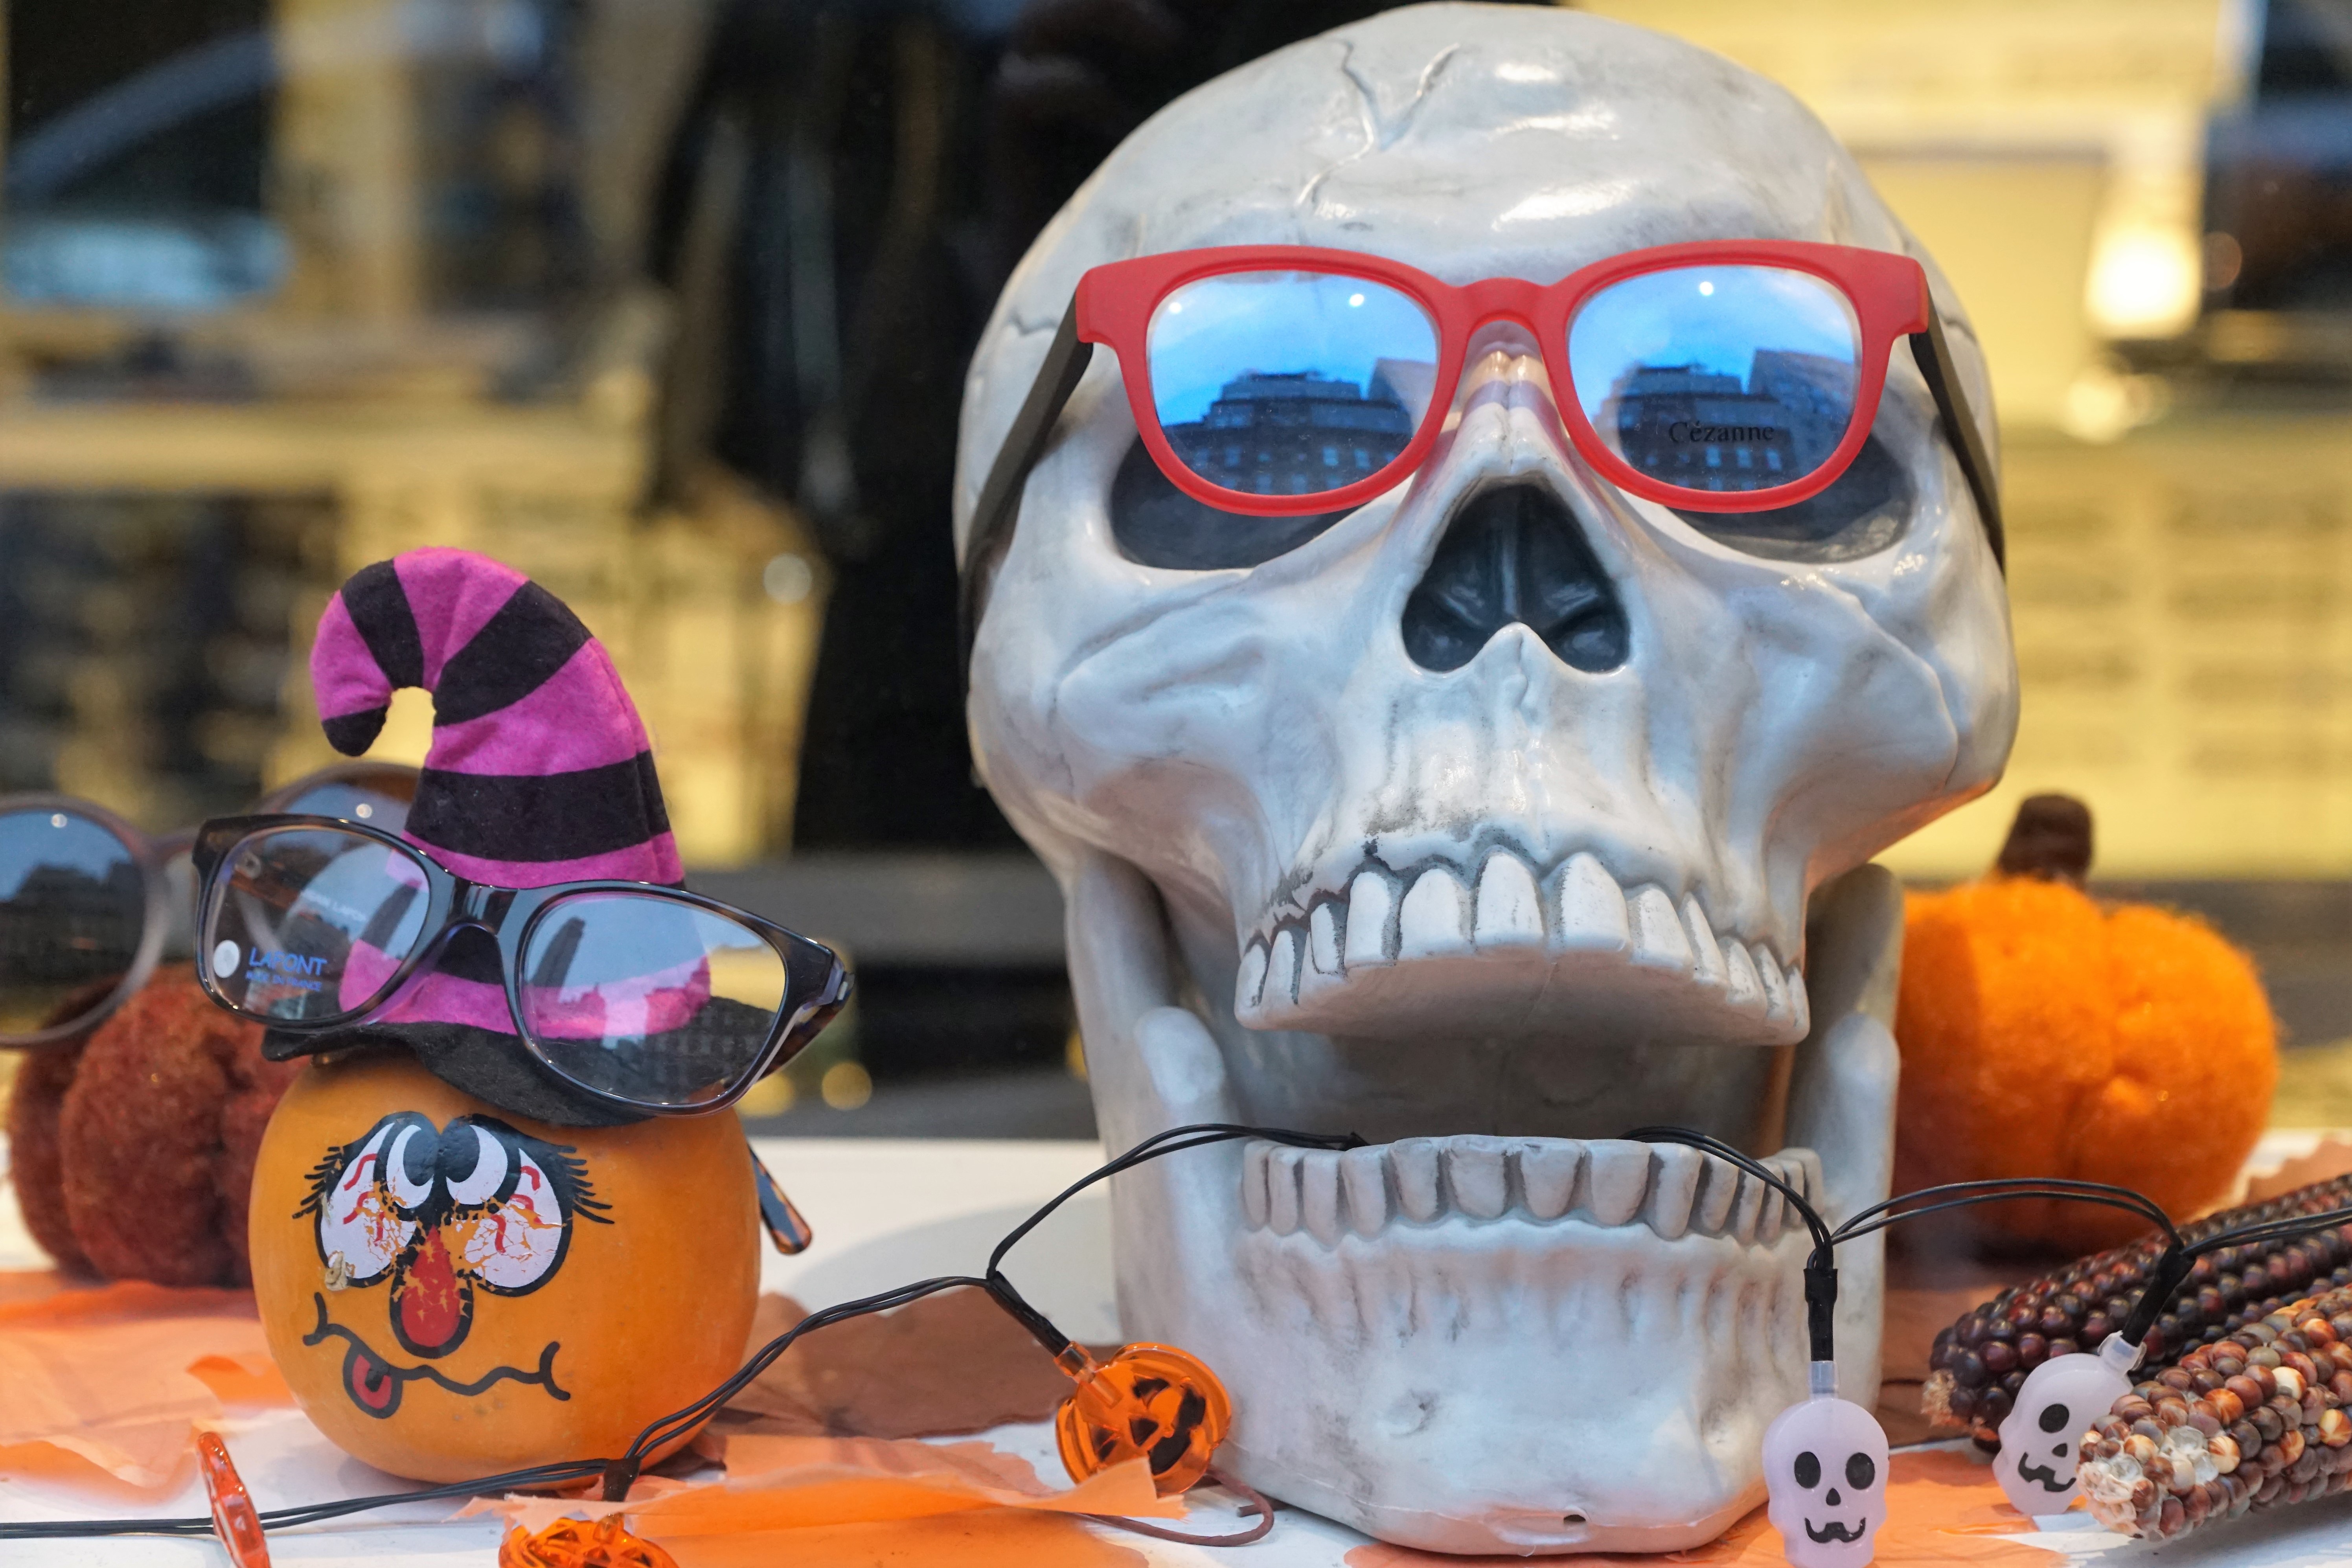
music, light, window, glass, new york, orange, red, pumpkin, halloween, usa, america, dead, healthy, toy, optics, decor, nose, eyes, grey, art, festival, glasses, vegetables, head, creepy, tooth, glasses and opticians